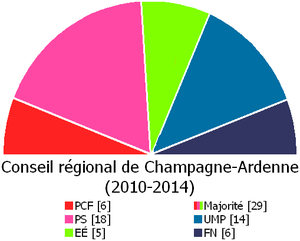
Composition du conseil régional depuis les élections de 2010/